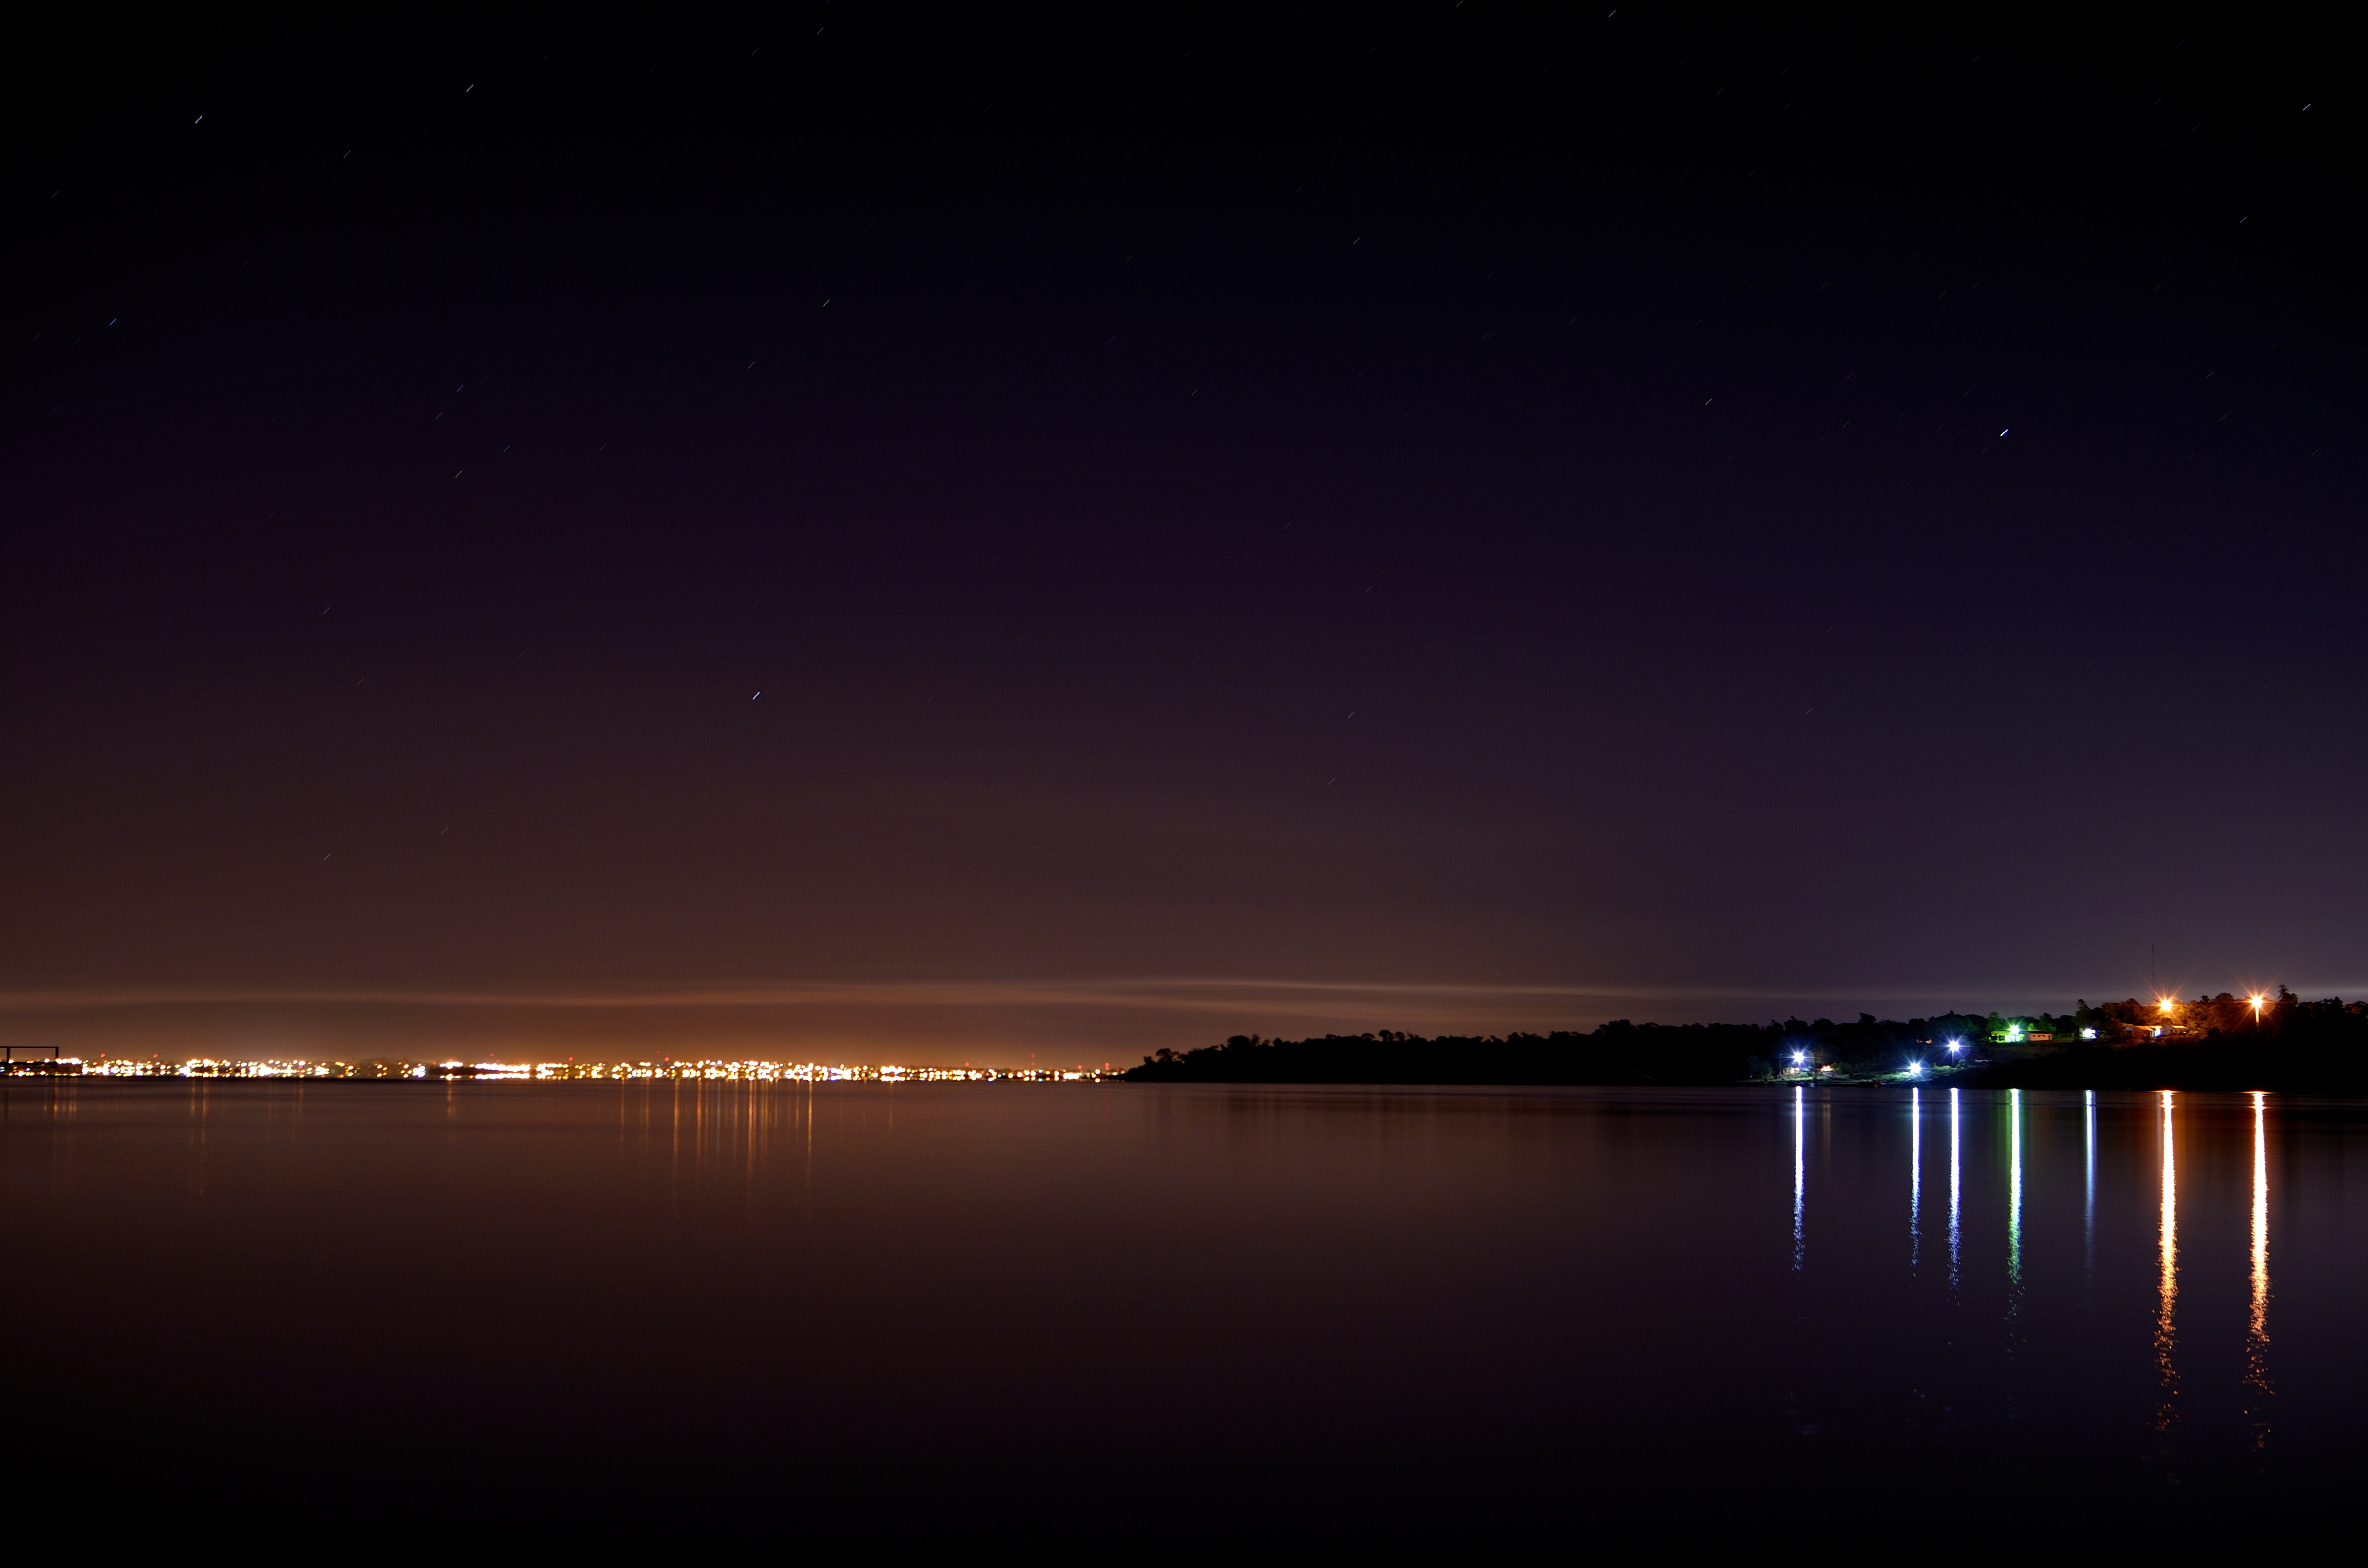
horizon, light, sky, sunrise, night, dawn, atmosphere, dusk, evening, reflection, darkness, moonlight, 20, xiii, lnmas, misiones, candelaria, rioparana, liceo, egresados, promocion, astronomical object